Milt Jackson

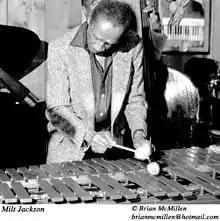
Jackson at Bach Dancing & Dynamite Society, Half Moon Bay, California, 1980s.

The MJQ had a long independent career of some two decades until disbanding in 1974, when Jackson split with Lewis. The group reformed in 1981, however, and continued until 1993, after which Jackson toured alone, performing in various small combos, although agreeing to periodic MJQ reunions. From the mid-1970s to the mid-1980s, Jackson recorded for Norman Granz's Pablo Records, including "Jackson, Johnson, Brown & Company" (1983), featuring Jackson with J. J. Johnson on trombone, Ray Brown on bass, backed by Tom Ranier on piano, guitarist John Collins, and drummer Roy McCurdy.